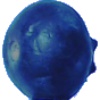
Label: Huckleberry 1